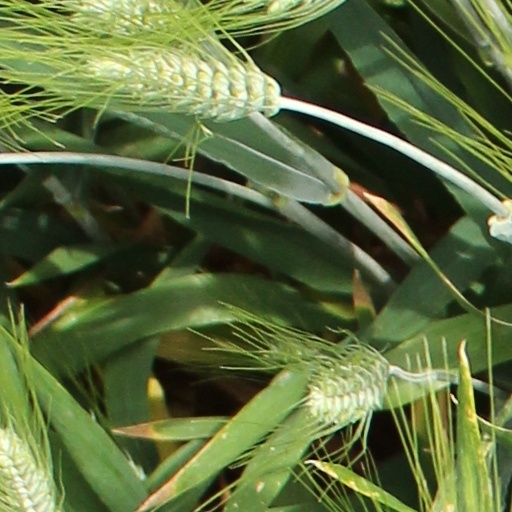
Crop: wheat